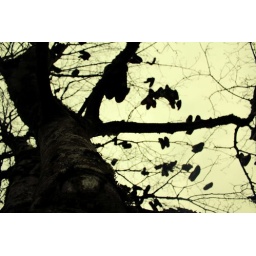
shoes in a tree